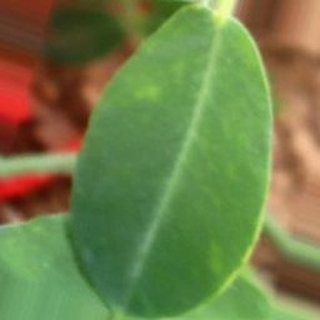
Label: healthy_groundnut